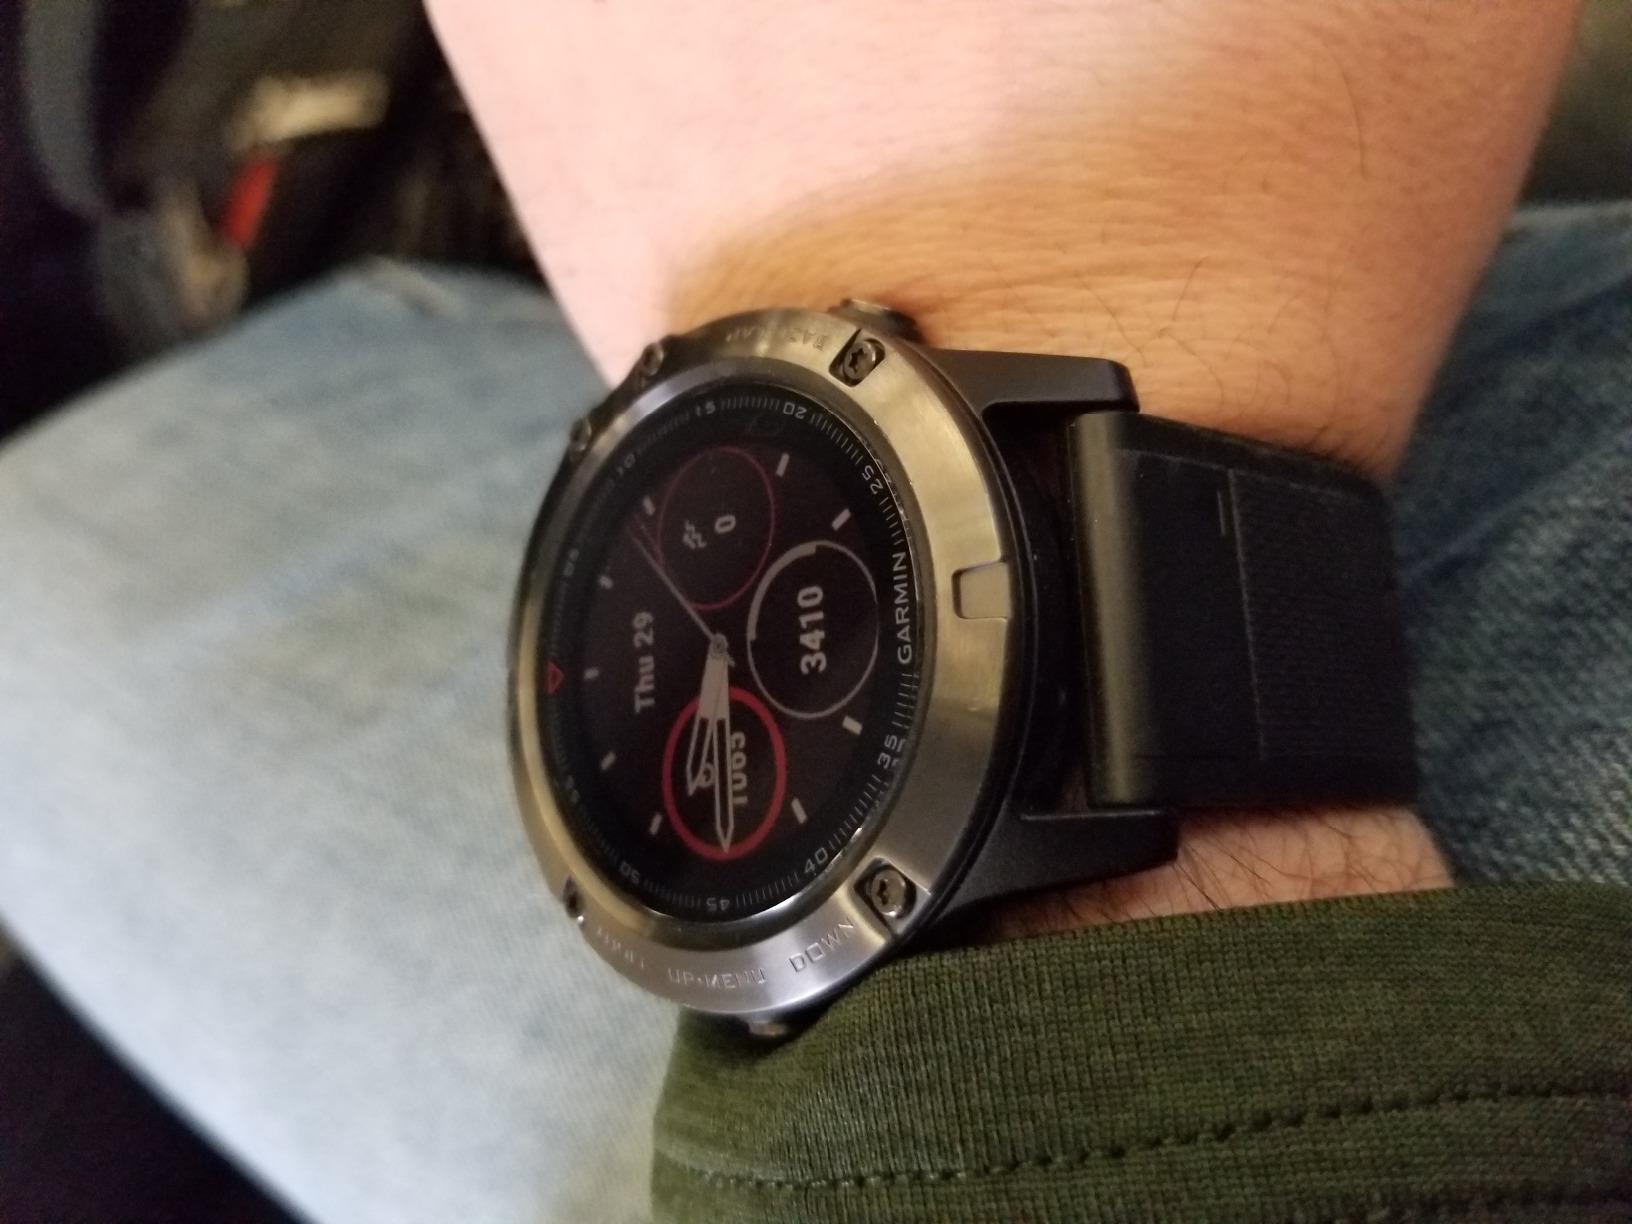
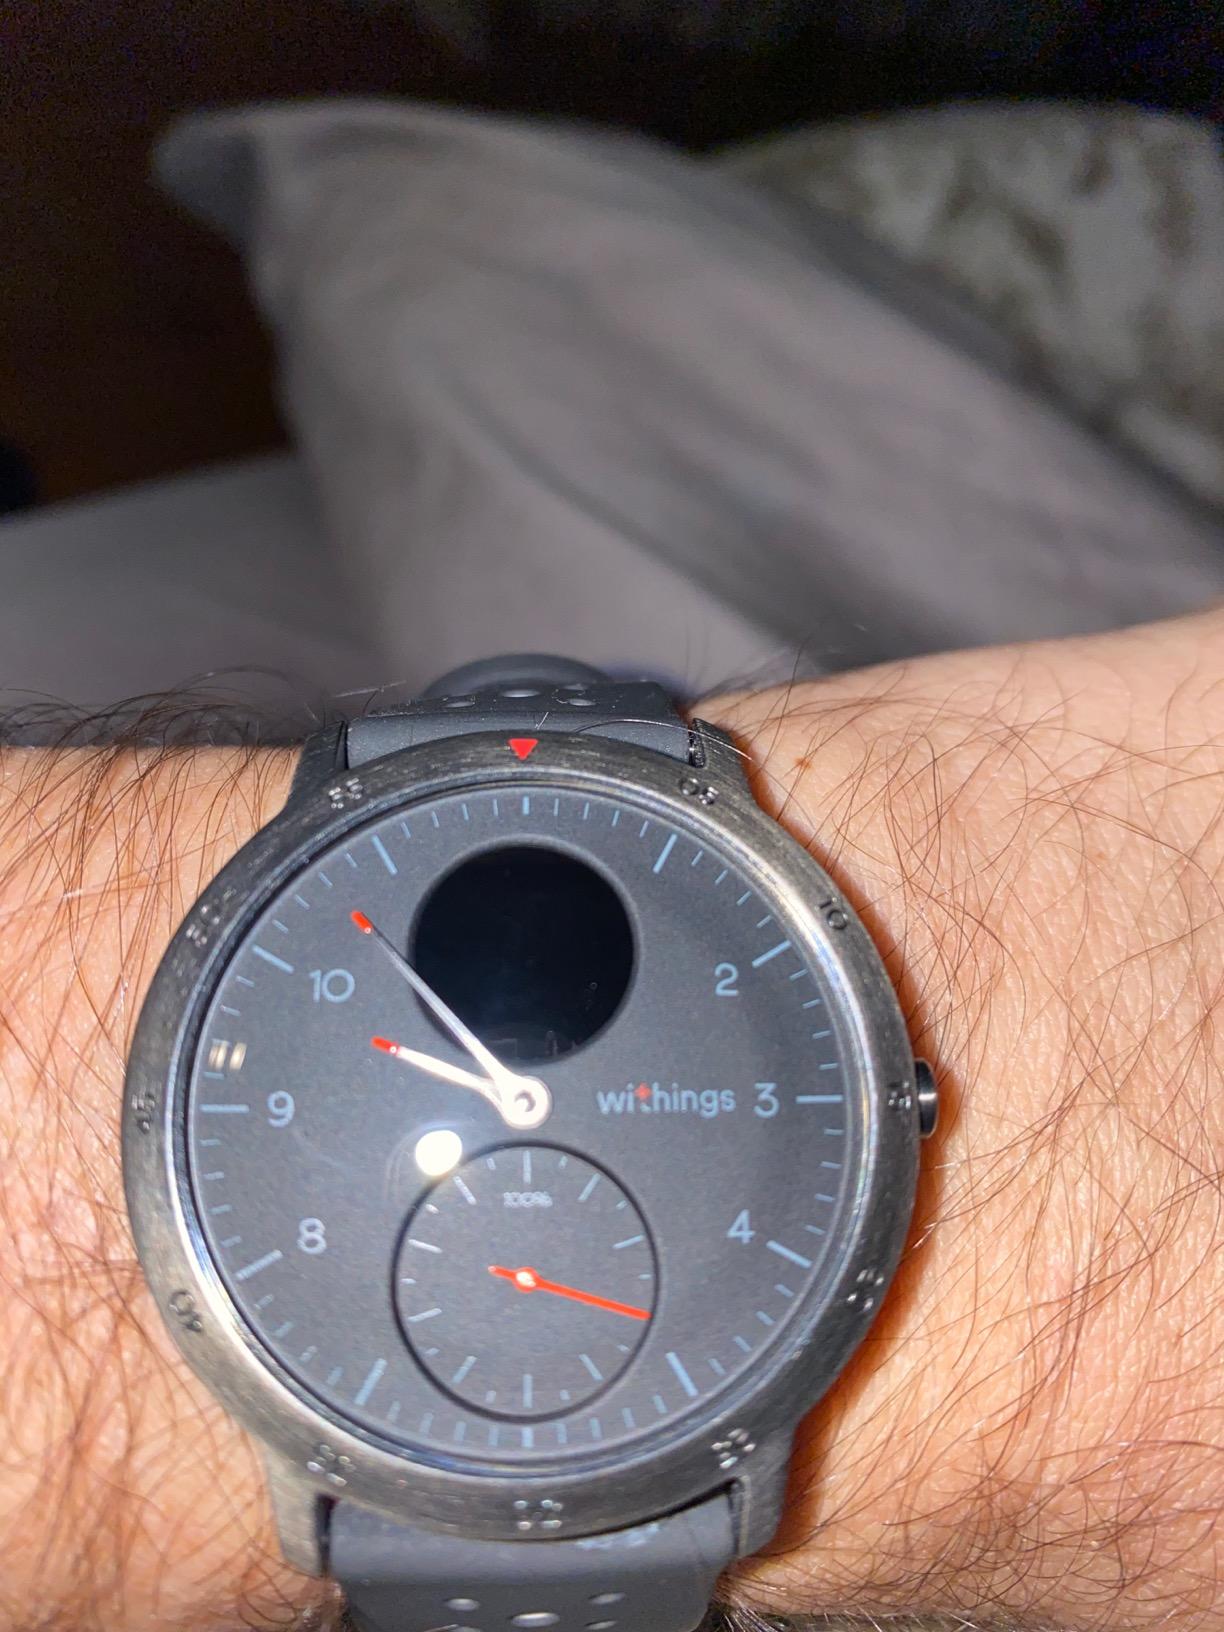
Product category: smartwatch
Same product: no